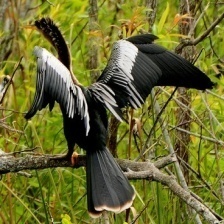
Species: ANHINGA
Scientific name: ANHINGA ANHINGA